Battle of Bir el Abd

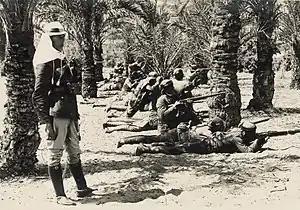
Ottoman troops in the Sinai

The New Zealand advance began at 04:00, at the same time the 3rd Brigade made towards a redoubt over to the south. It was not for another hour that the Composite Brigade set out, but they located a trench system from the well to Lake Bardawil. The ANZAC Mounted Division advanced through Turkish artillery and machine gun fire, until it got so heavy that it threatened the safety of their horses. Dismounting they continued on foot. However, they were not advancing in one continuous line. There was a gap around between the New Zealanders and the depleted Composite Brigade and around between the 3rd Brigade and the New Zealanders. By 05:00 that the New Zealand Brigade had reached a high point that overlooked the well and the Turkish position. An hour later the Turkish troops, left their trenches fixed bayonets and counter-attacked the New Zealand Brigade in two columns. This first assault faltered in the face of the New Zealanders machine-gun and supporting artillery fire from the Somerset Battery, Royal Horse Artillery. The respite lasted for thirty minutes when the Turkish troops attacked the New Zealanders again. Then the Composite Brigade, which was still advancing, came under fire from artillery, anti-aircraft and machine-guns, was halted around from the Turkish lines. By 07:00 the Turkish had discovered the gap in the ANZAC Mounted Division line between the New Zealanders and the Composite Brigades and were trying to exploit it. An hour later on the southern flank the 3rd Brigade advance was halted and they were ordered to change their direction of advance towards Ard, instead of trying to circle it. At the same time closing the gap between them and the New Zealanders. The New Zealand Brigade advanced again, and at one stage it seemed like two of their regiments, may succeed in breaking into the Turkish position. But elsewhere in the north and south the brigades had been fought to a standstill. Turkish artillery fire intensified and at 10:30 Chavaul asked for air support to help locate their batteries. Part of the problem being they were a larger calibre than the British guns and were out-ranging them. At the same time he sent one of his reserve regiments the Warwickshire Yeomanry to support the Composite Brigade.